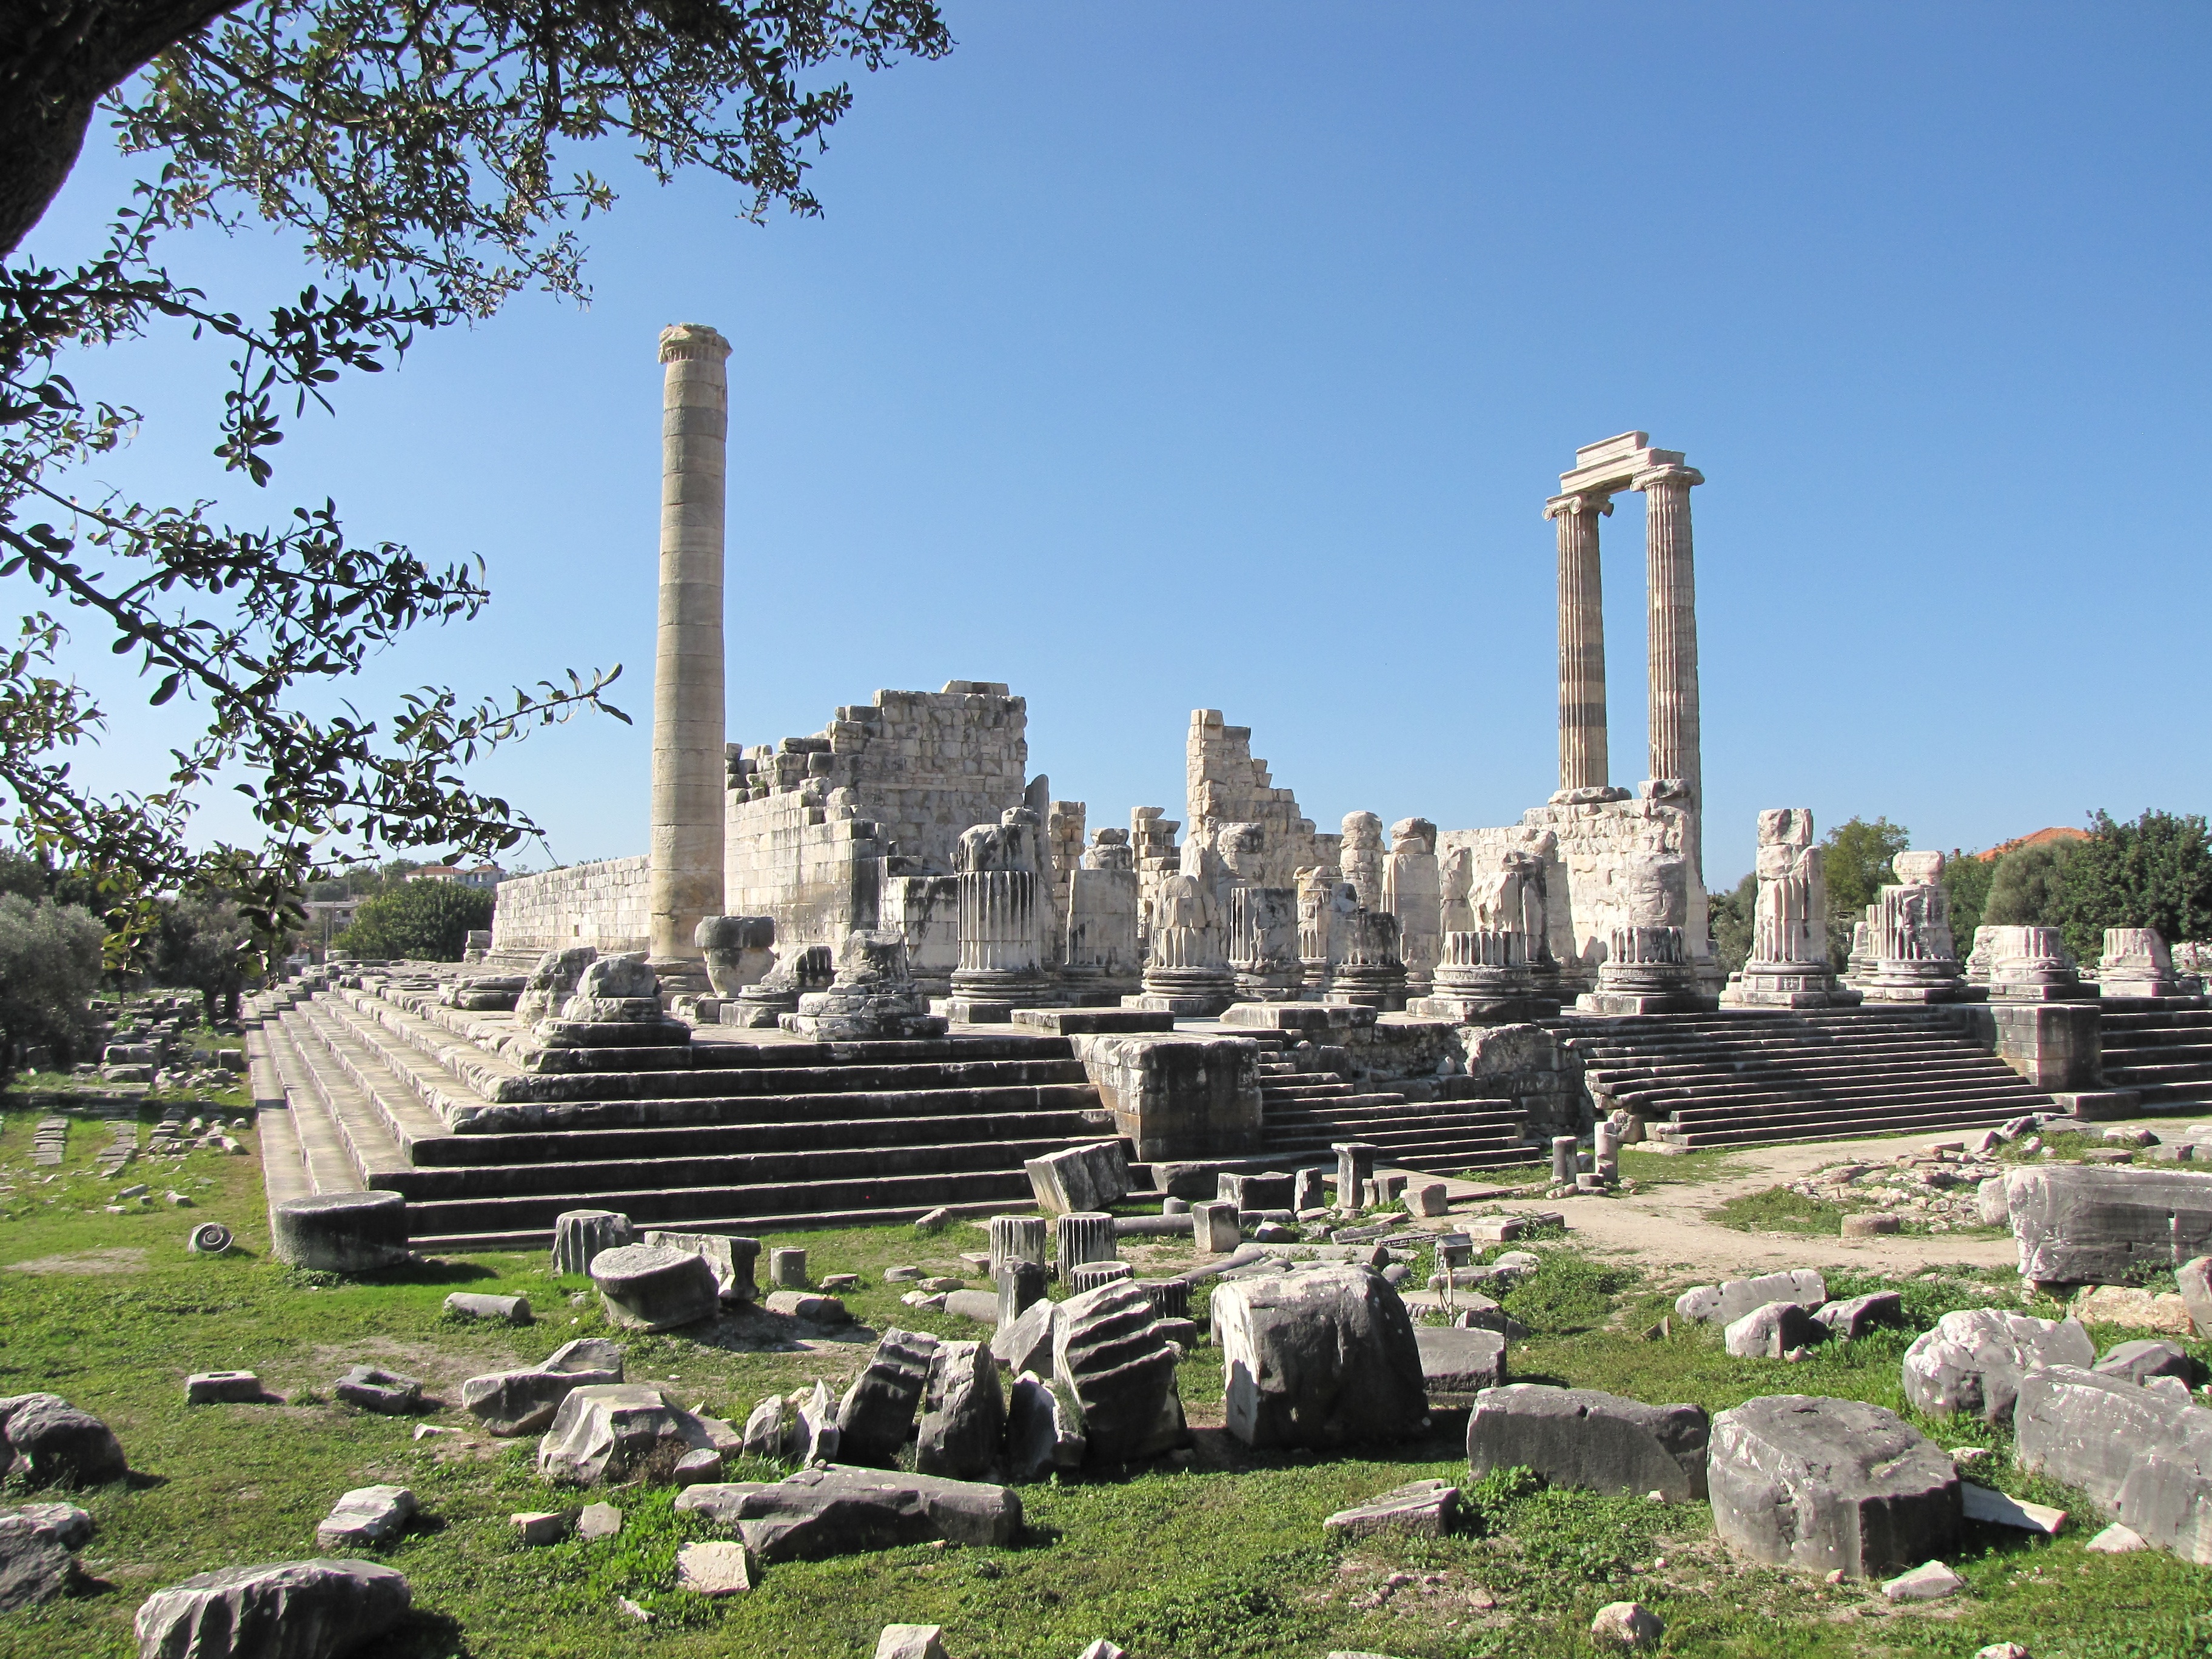
structure, monument, landmark, place of worship, temple, ruins, turkey, ancient rome, apollo, archaeological site, unesco world heritage site, didyma, historic site, ancient history, ancient roman architecture